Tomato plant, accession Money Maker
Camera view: tilt-top (135 deg); turntable rotation: 30 degrees
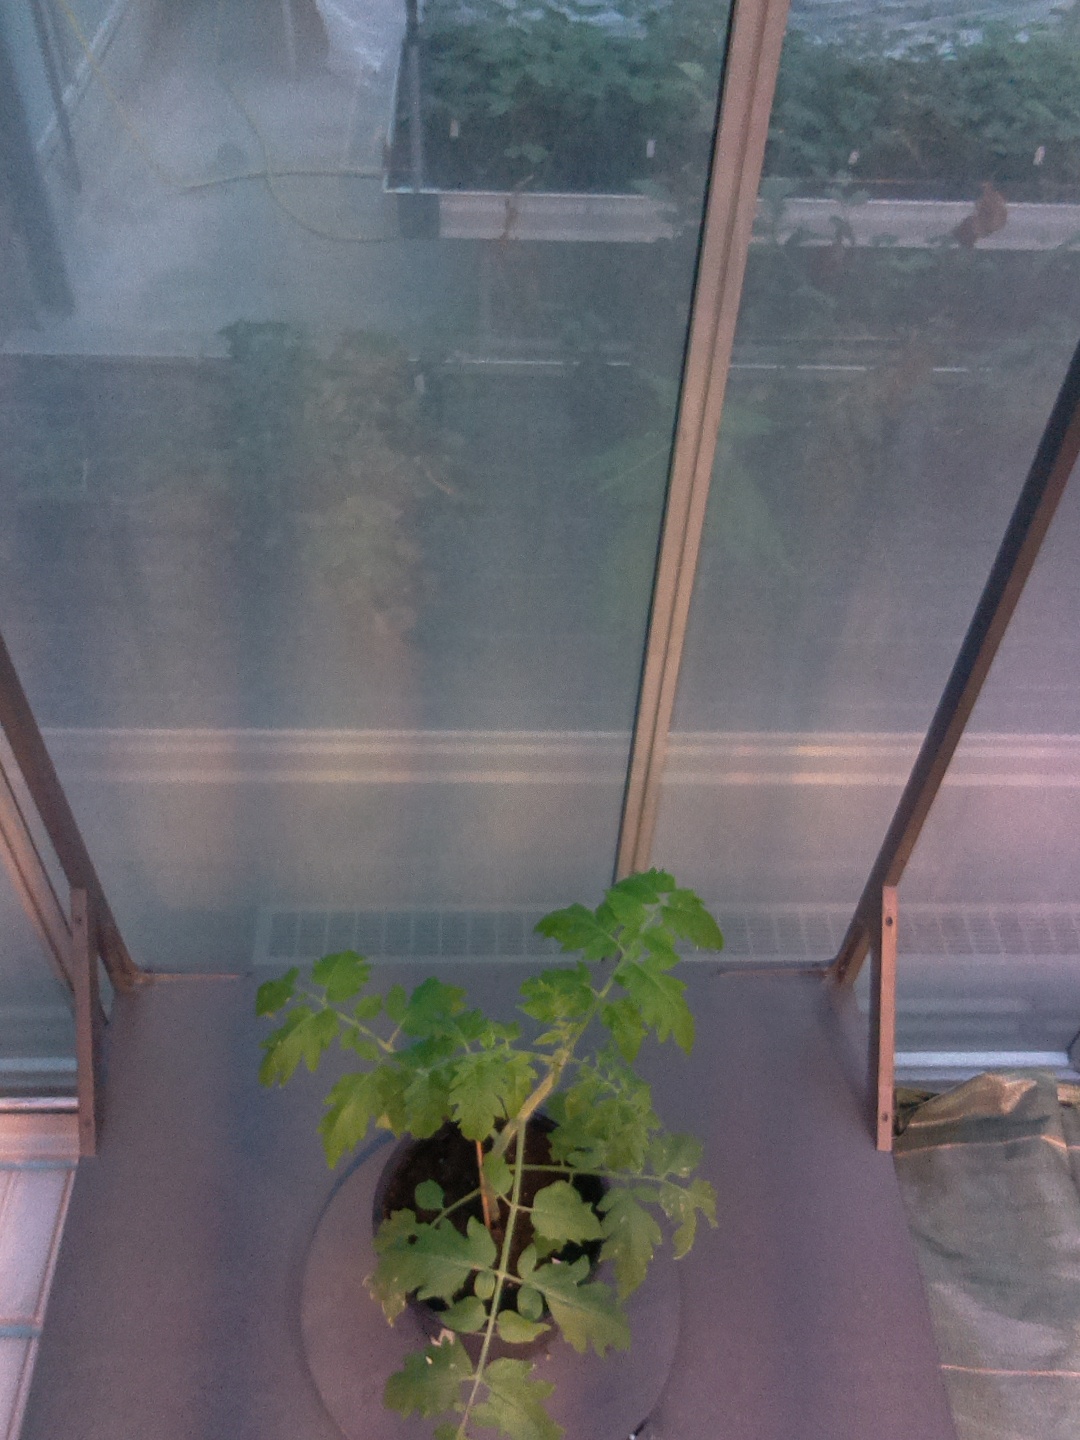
BBCH growth stage 14: 8 of true leaves visible